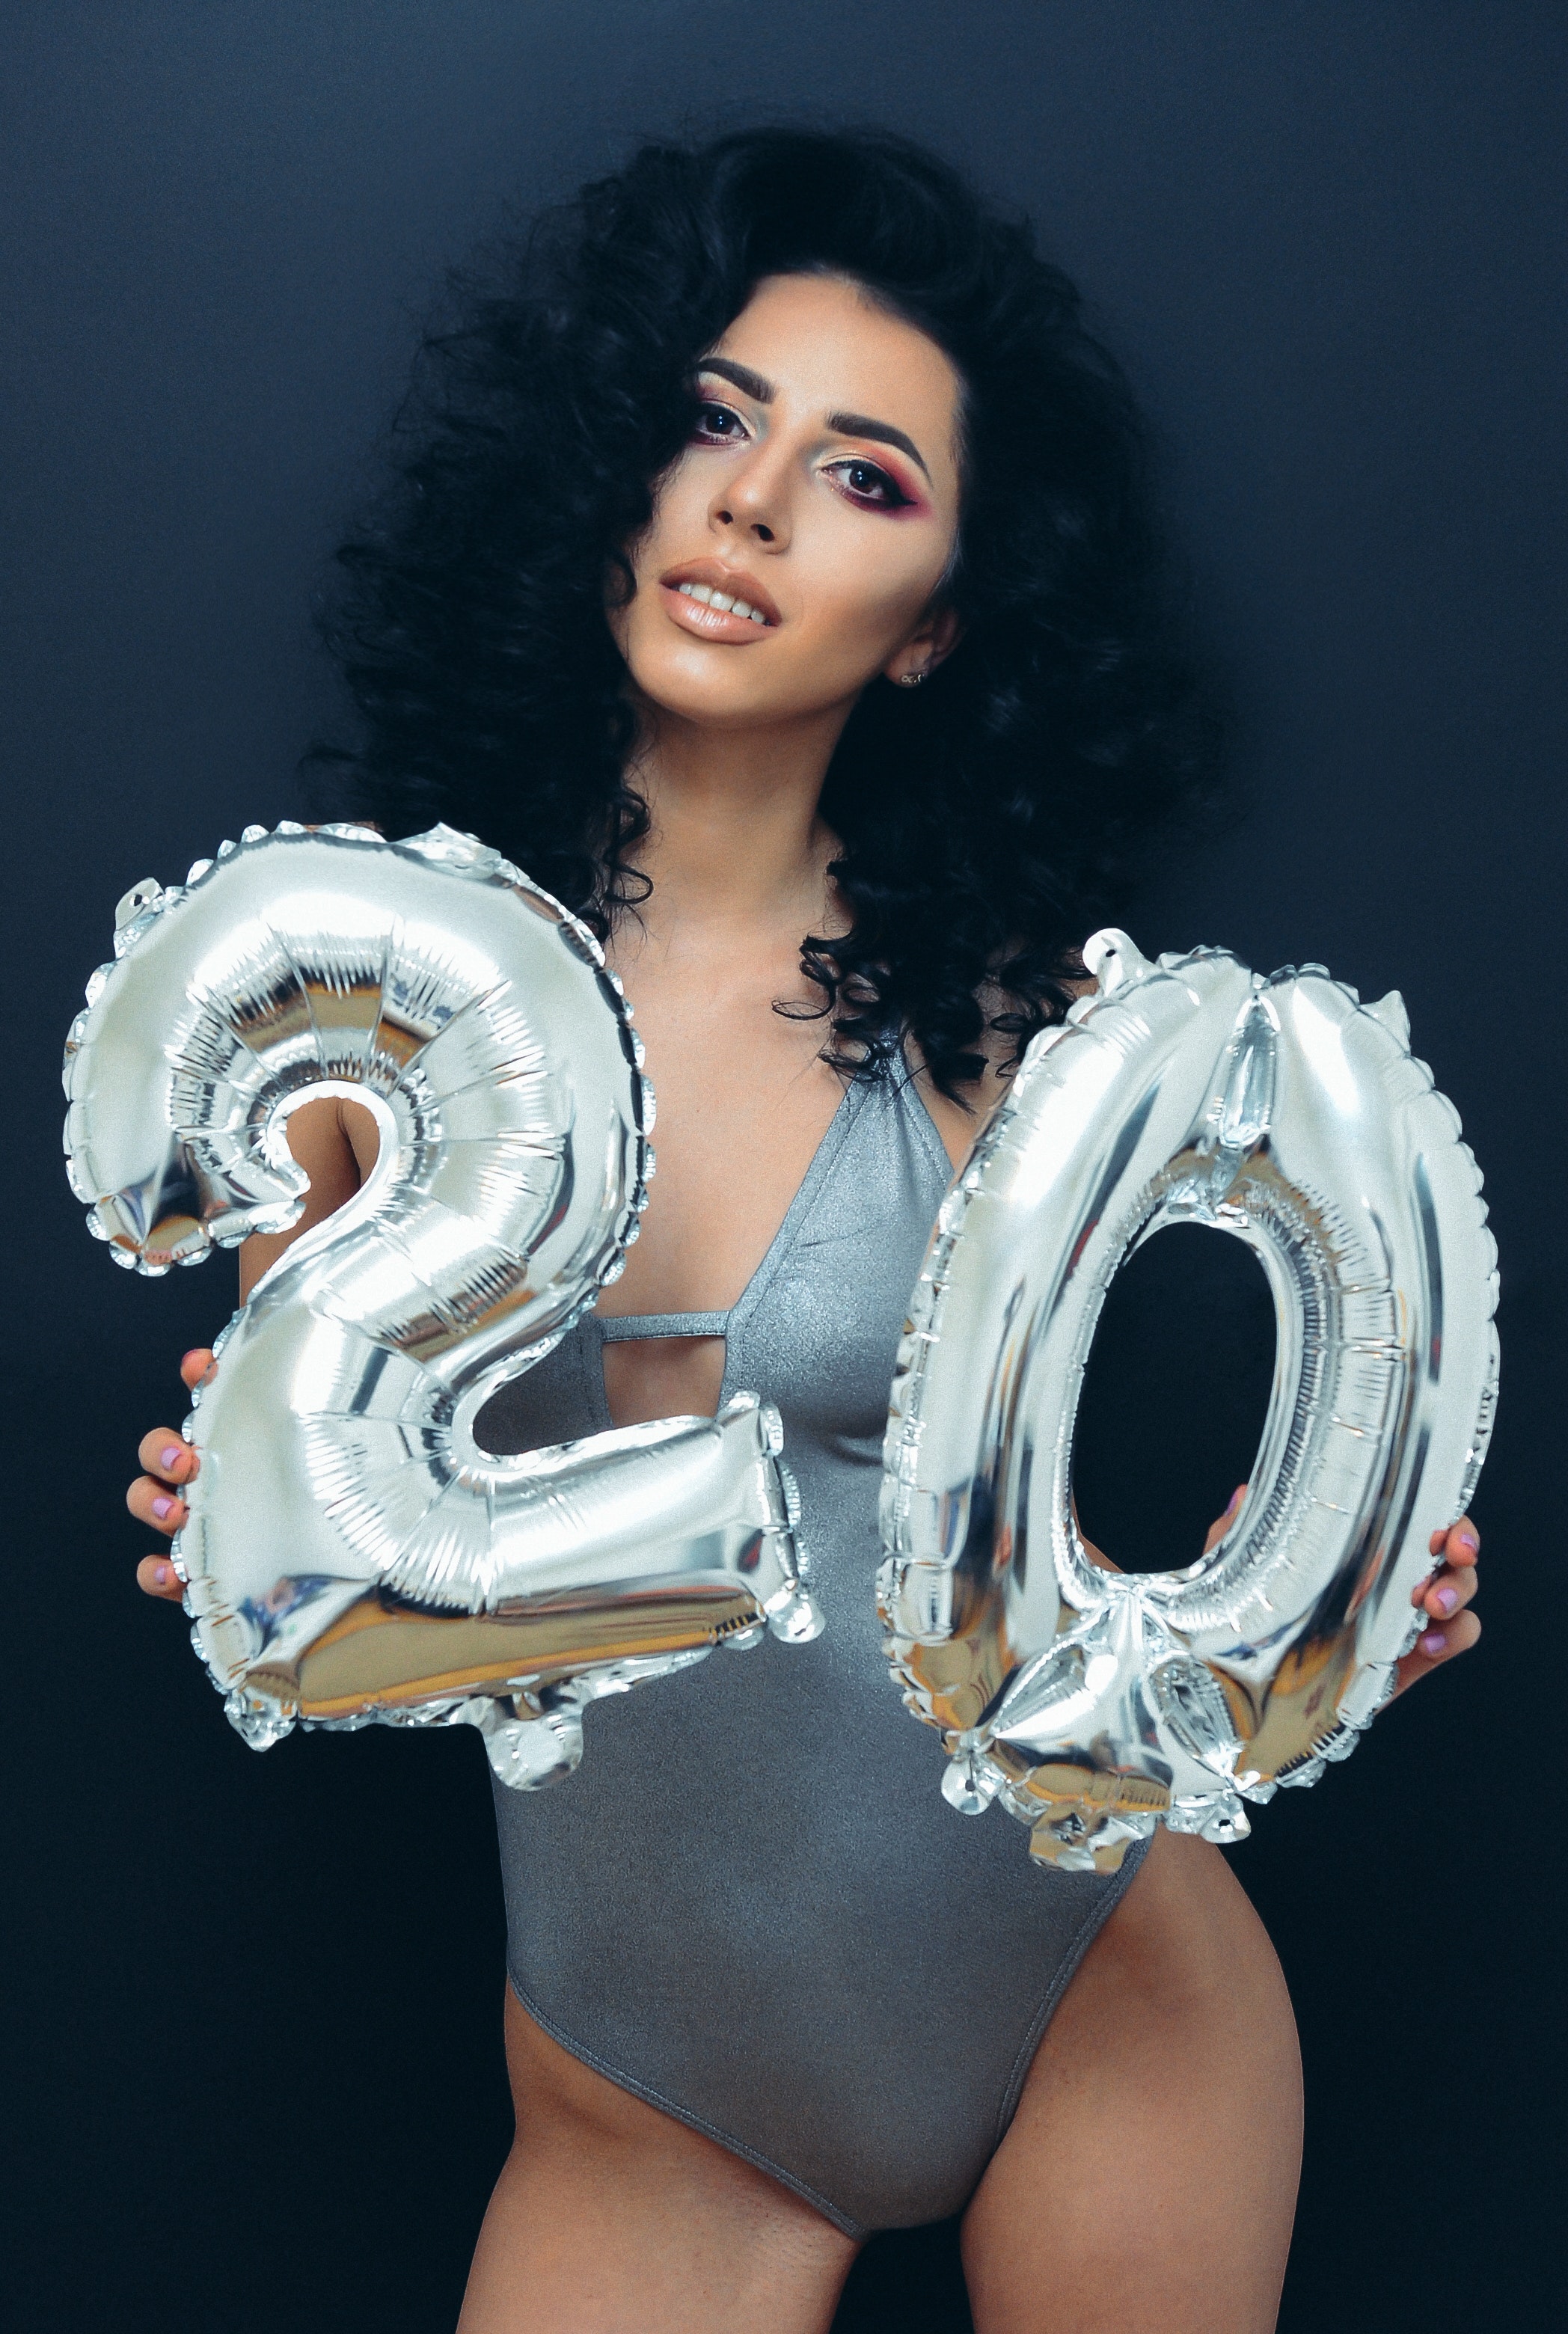
beauty, muscle, photo shoot, photography, model, black hair, fashion accessory, flash photography, performance